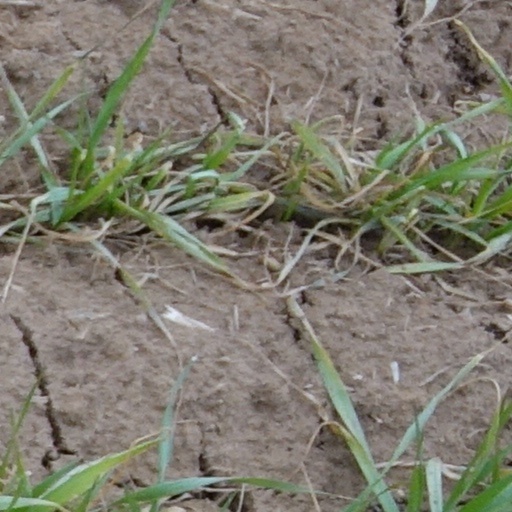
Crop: wheat